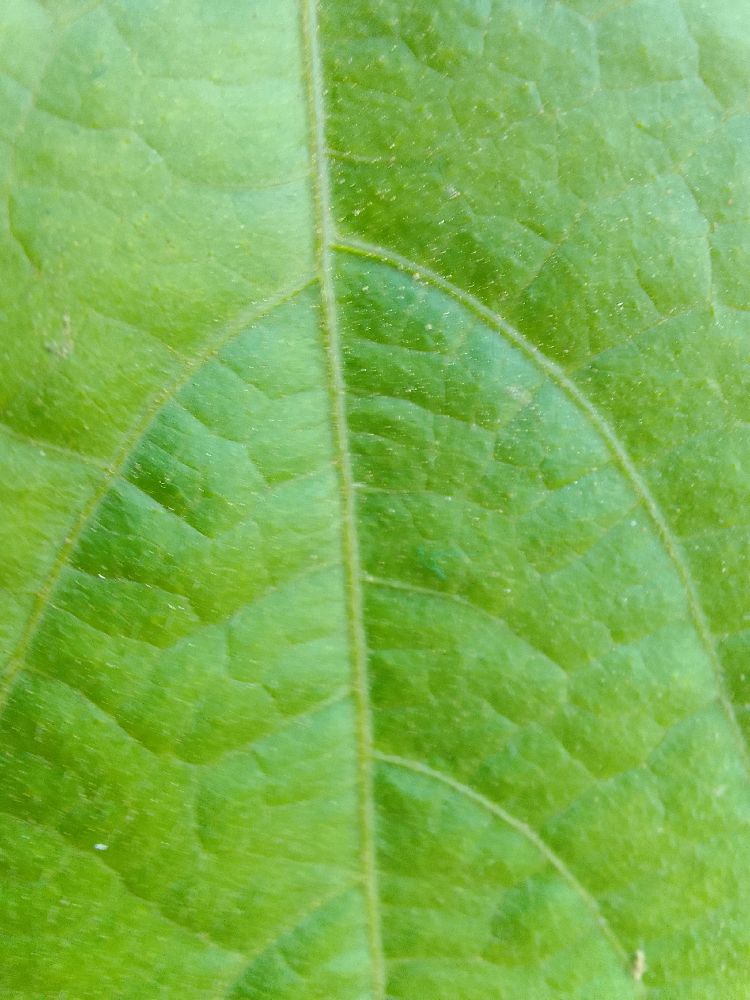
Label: healthy